History of Savoy from 1860 to 1914

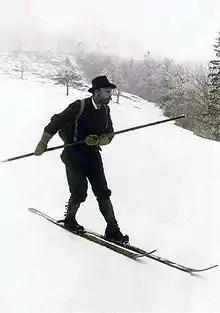
Winter sports (photo from 1905)

The Masonic lodge “La Réunion” in Chambéry, affiliated with the Grand Orient de France, brought Masonic activity in the Sardinian duchy to an end around 1815, and it remained dormant until the annexation of Savoie in 1860. Toward the end of 1864, Chambéry’s first lodge, “La Renaissance,” established a second lodge, “L’Espérance Savoisienne.” These two Masonic lodges were closely monitored by the French authorities and were eventually banned by a prefectural decree on September 23, 1877. The Chambéry lodge, which promoted liberal ideas in 1864, included members from all social classes (workers, artisans, merchants, entrepreneurs, and liberal professionals) and displayed a certain disdain for political life. In response to rising worker hardship and growing unemployment, the lodges organized soup distributions in schools, managed by a food cooperative funded by the "Espérance Savoisienne" lodge (a successor to the Trois Mortiers lodge, the oldest in Chambéry), and "La Renaissance" in Bonneville and Sallanches. In 1869, the streets of Chambéry were filled with destitute people, pursued by the police.